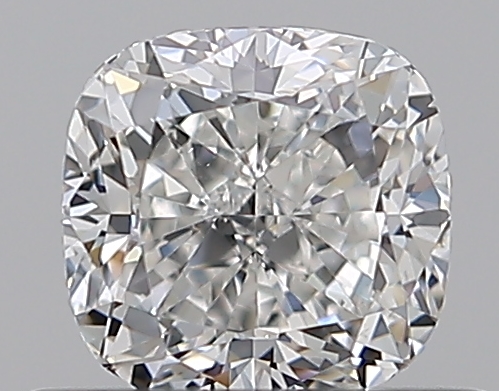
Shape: cushion
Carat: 0.51
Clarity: VS2
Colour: G
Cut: VG
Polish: EX
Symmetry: VG
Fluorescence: N
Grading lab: GIA
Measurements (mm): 4.47 x 4.35 x 3.12